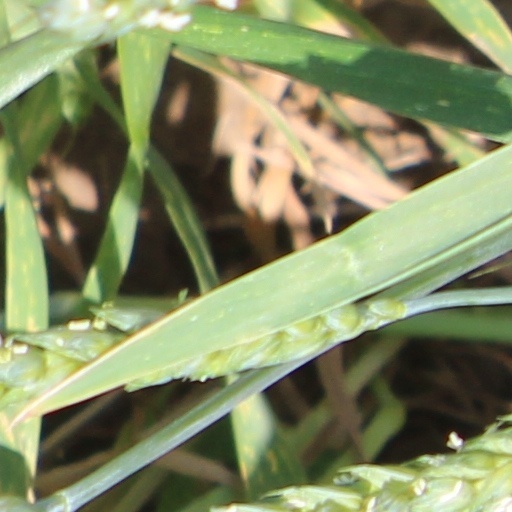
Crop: wheat